Ultra HD Blu-ray

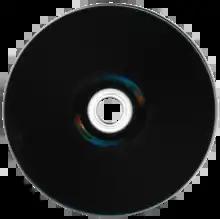
Reverse side of a 100 GB Ultra HD Blu-ray disc

Ultra HD Blu-ray (4K Ultra HD, UHD-BD, or 4K Blu-ray) is a digital optical disc data storage format that is an enhanced variant of Blu-ray. Ultra HD Blu-ray supports 4K UHD (3840 × 2160 pixel resolution) video at frame rates up to 60 progressive frames per second, encoded using High Efficiency Video Coding. These discs are incompatible with existing standard Blu-ray players.